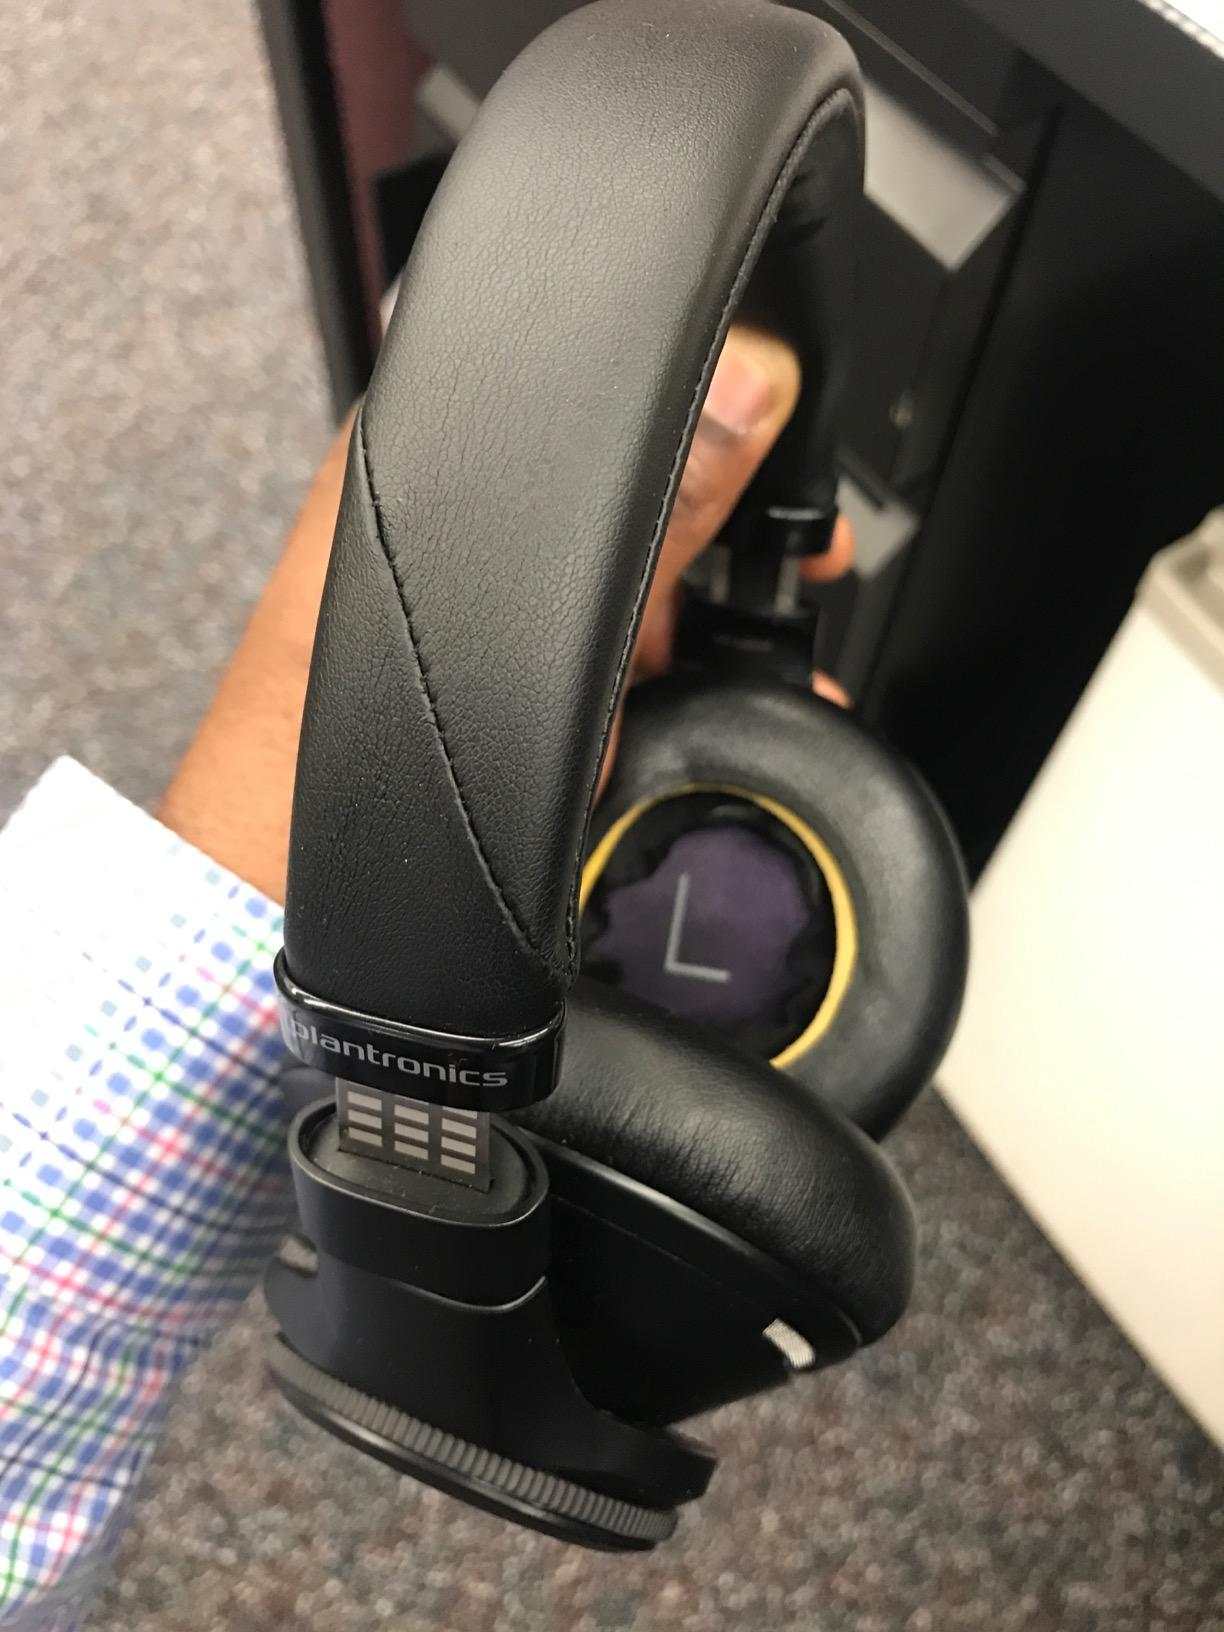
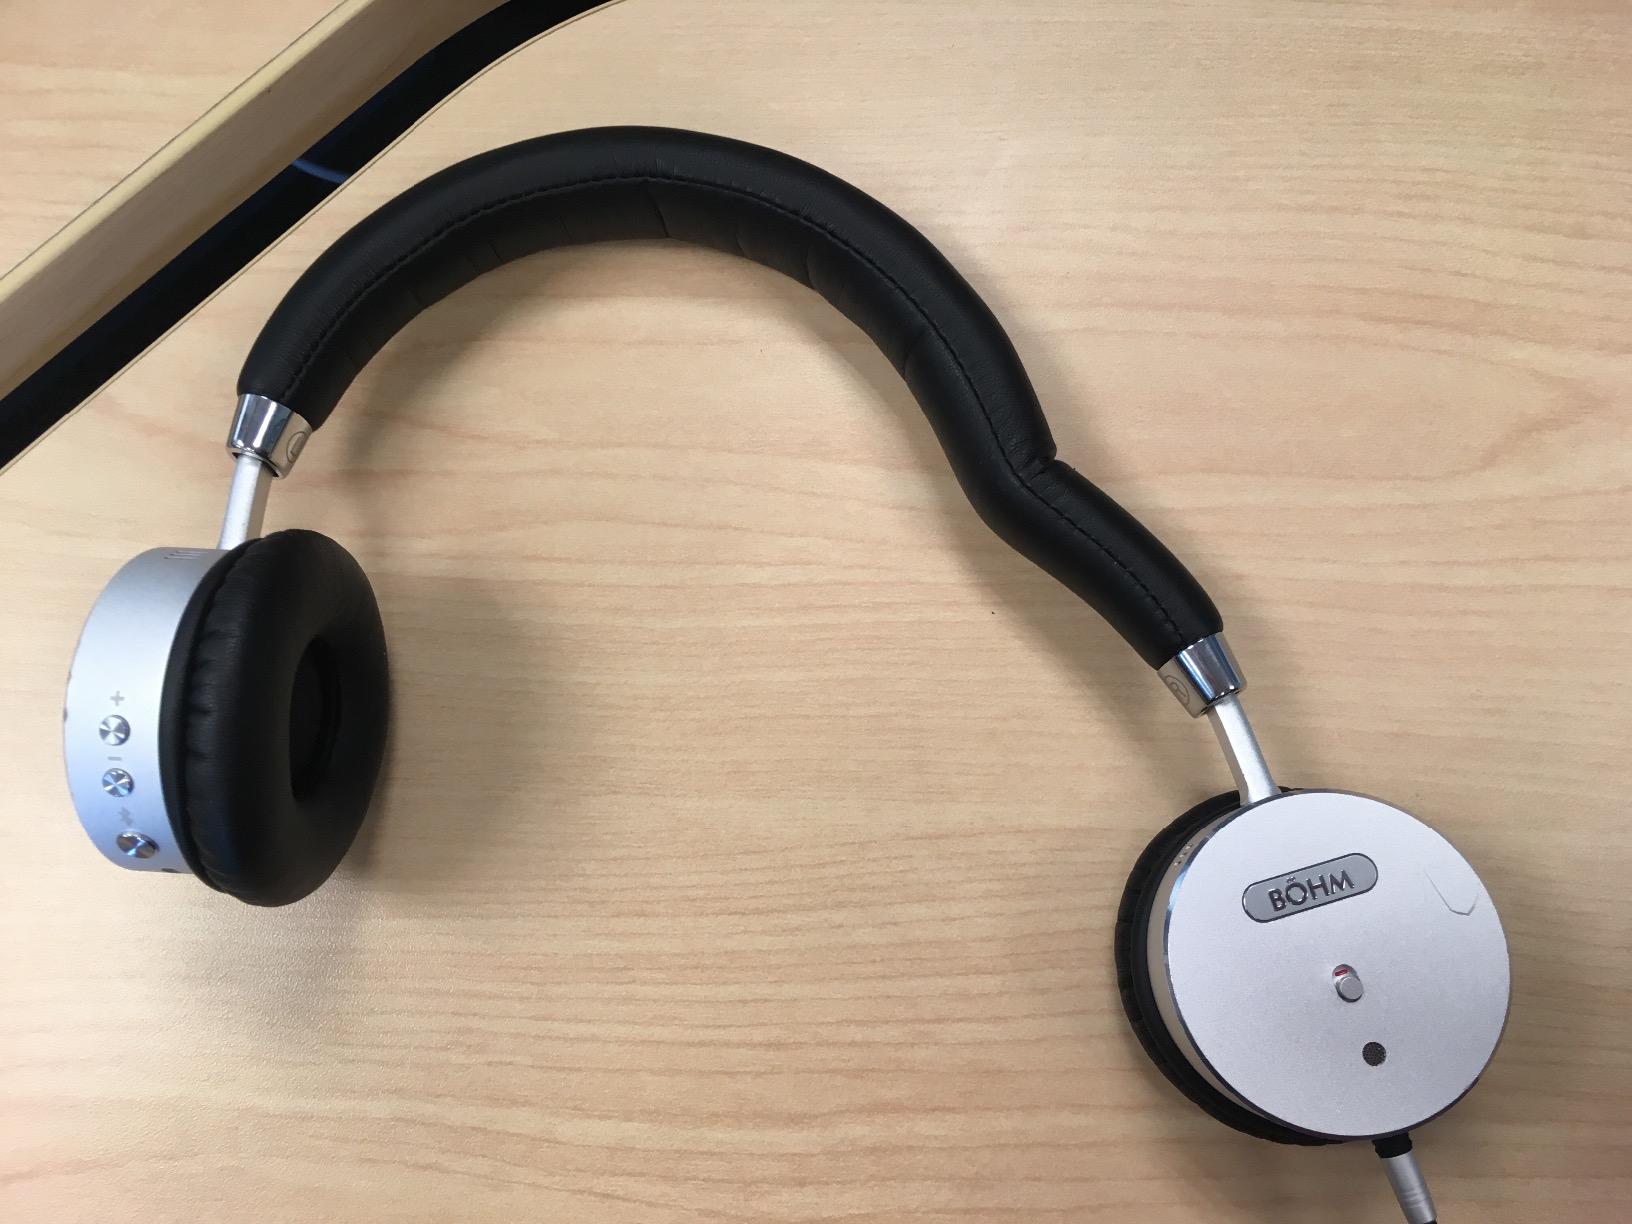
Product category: headphones
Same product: no